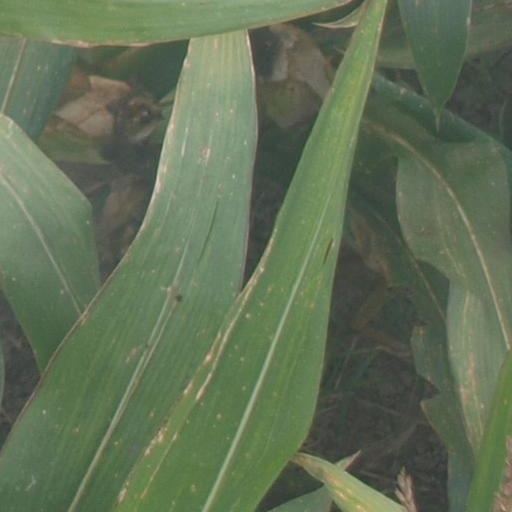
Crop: maize; corn